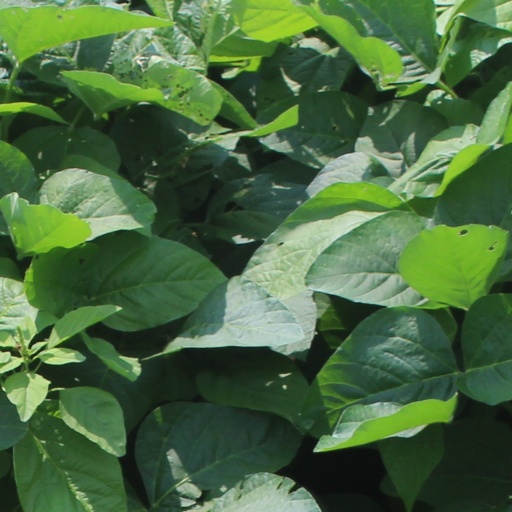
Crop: soybean